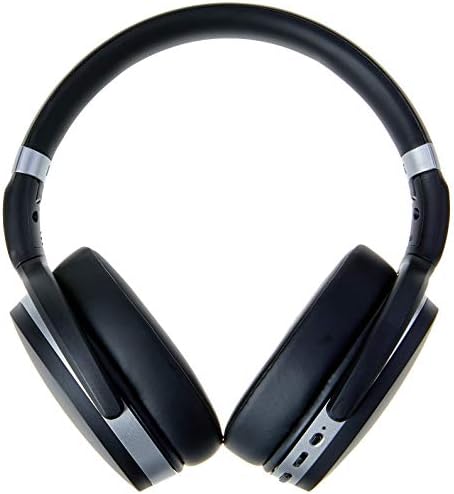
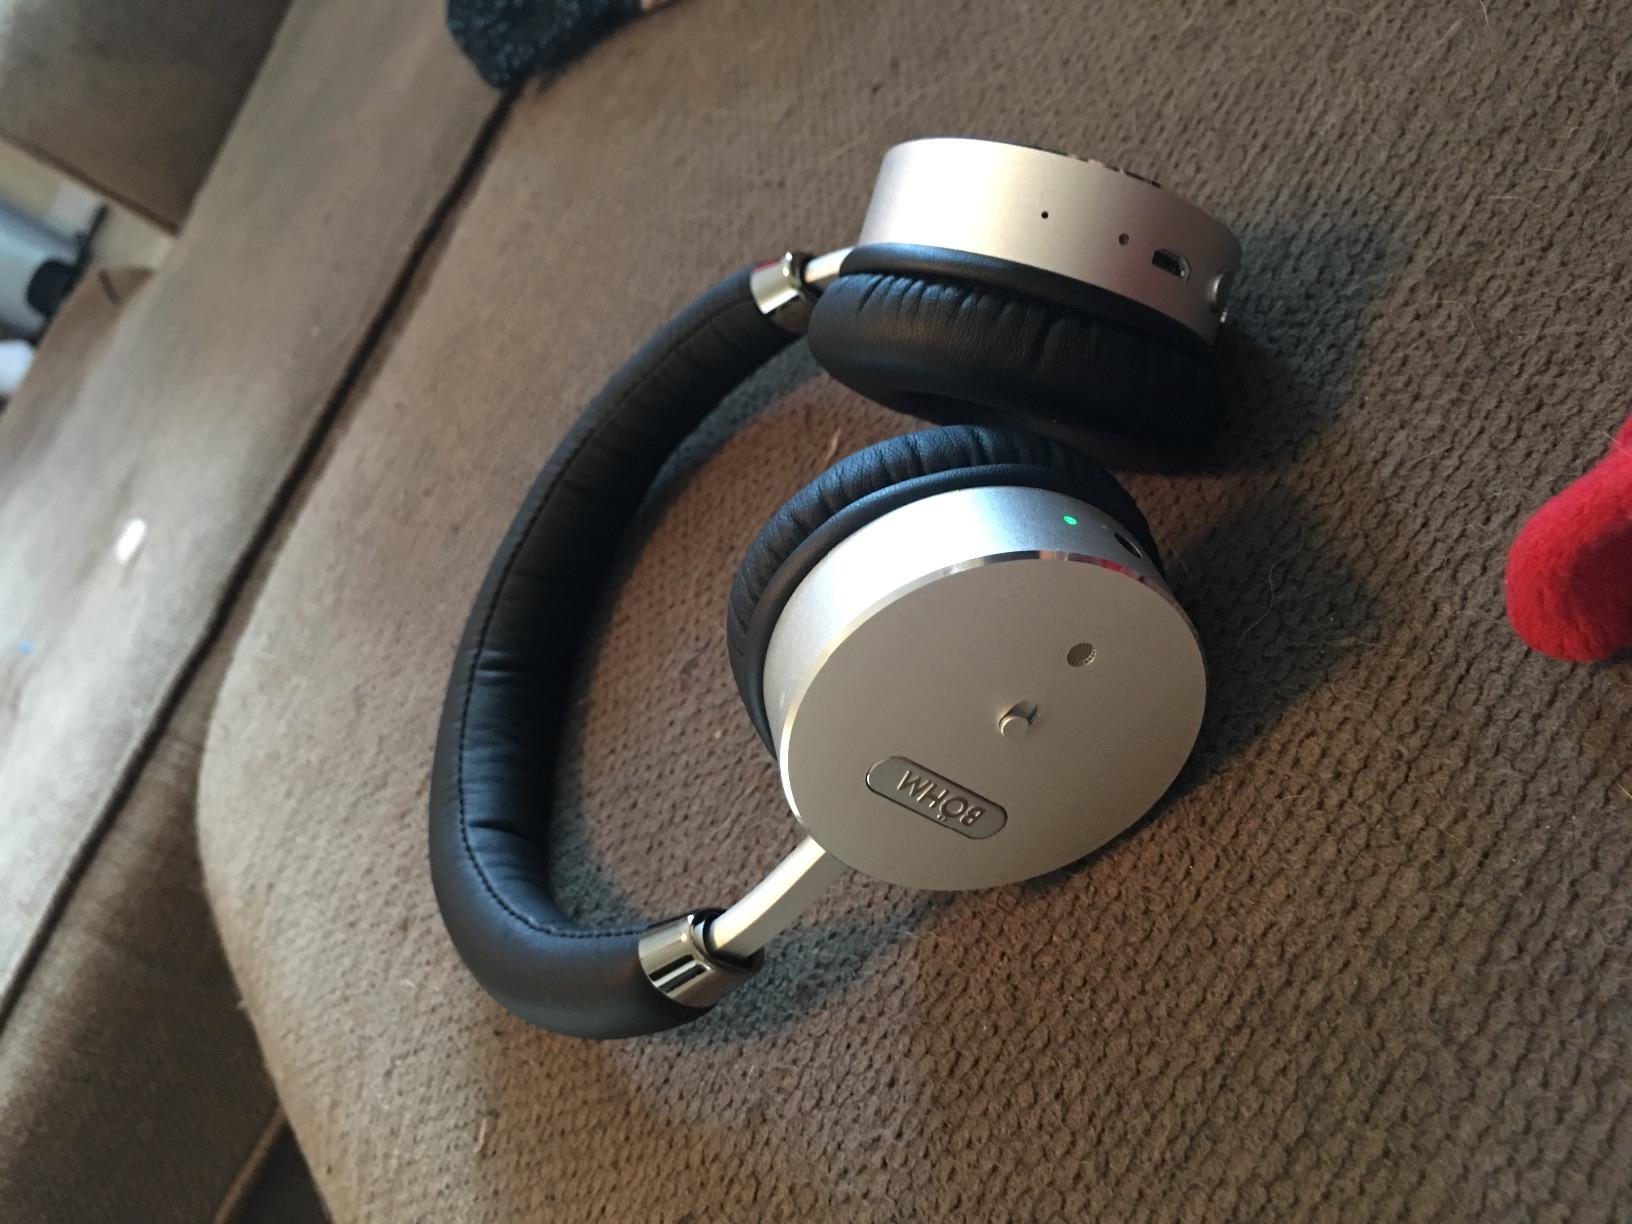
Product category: headphones
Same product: no